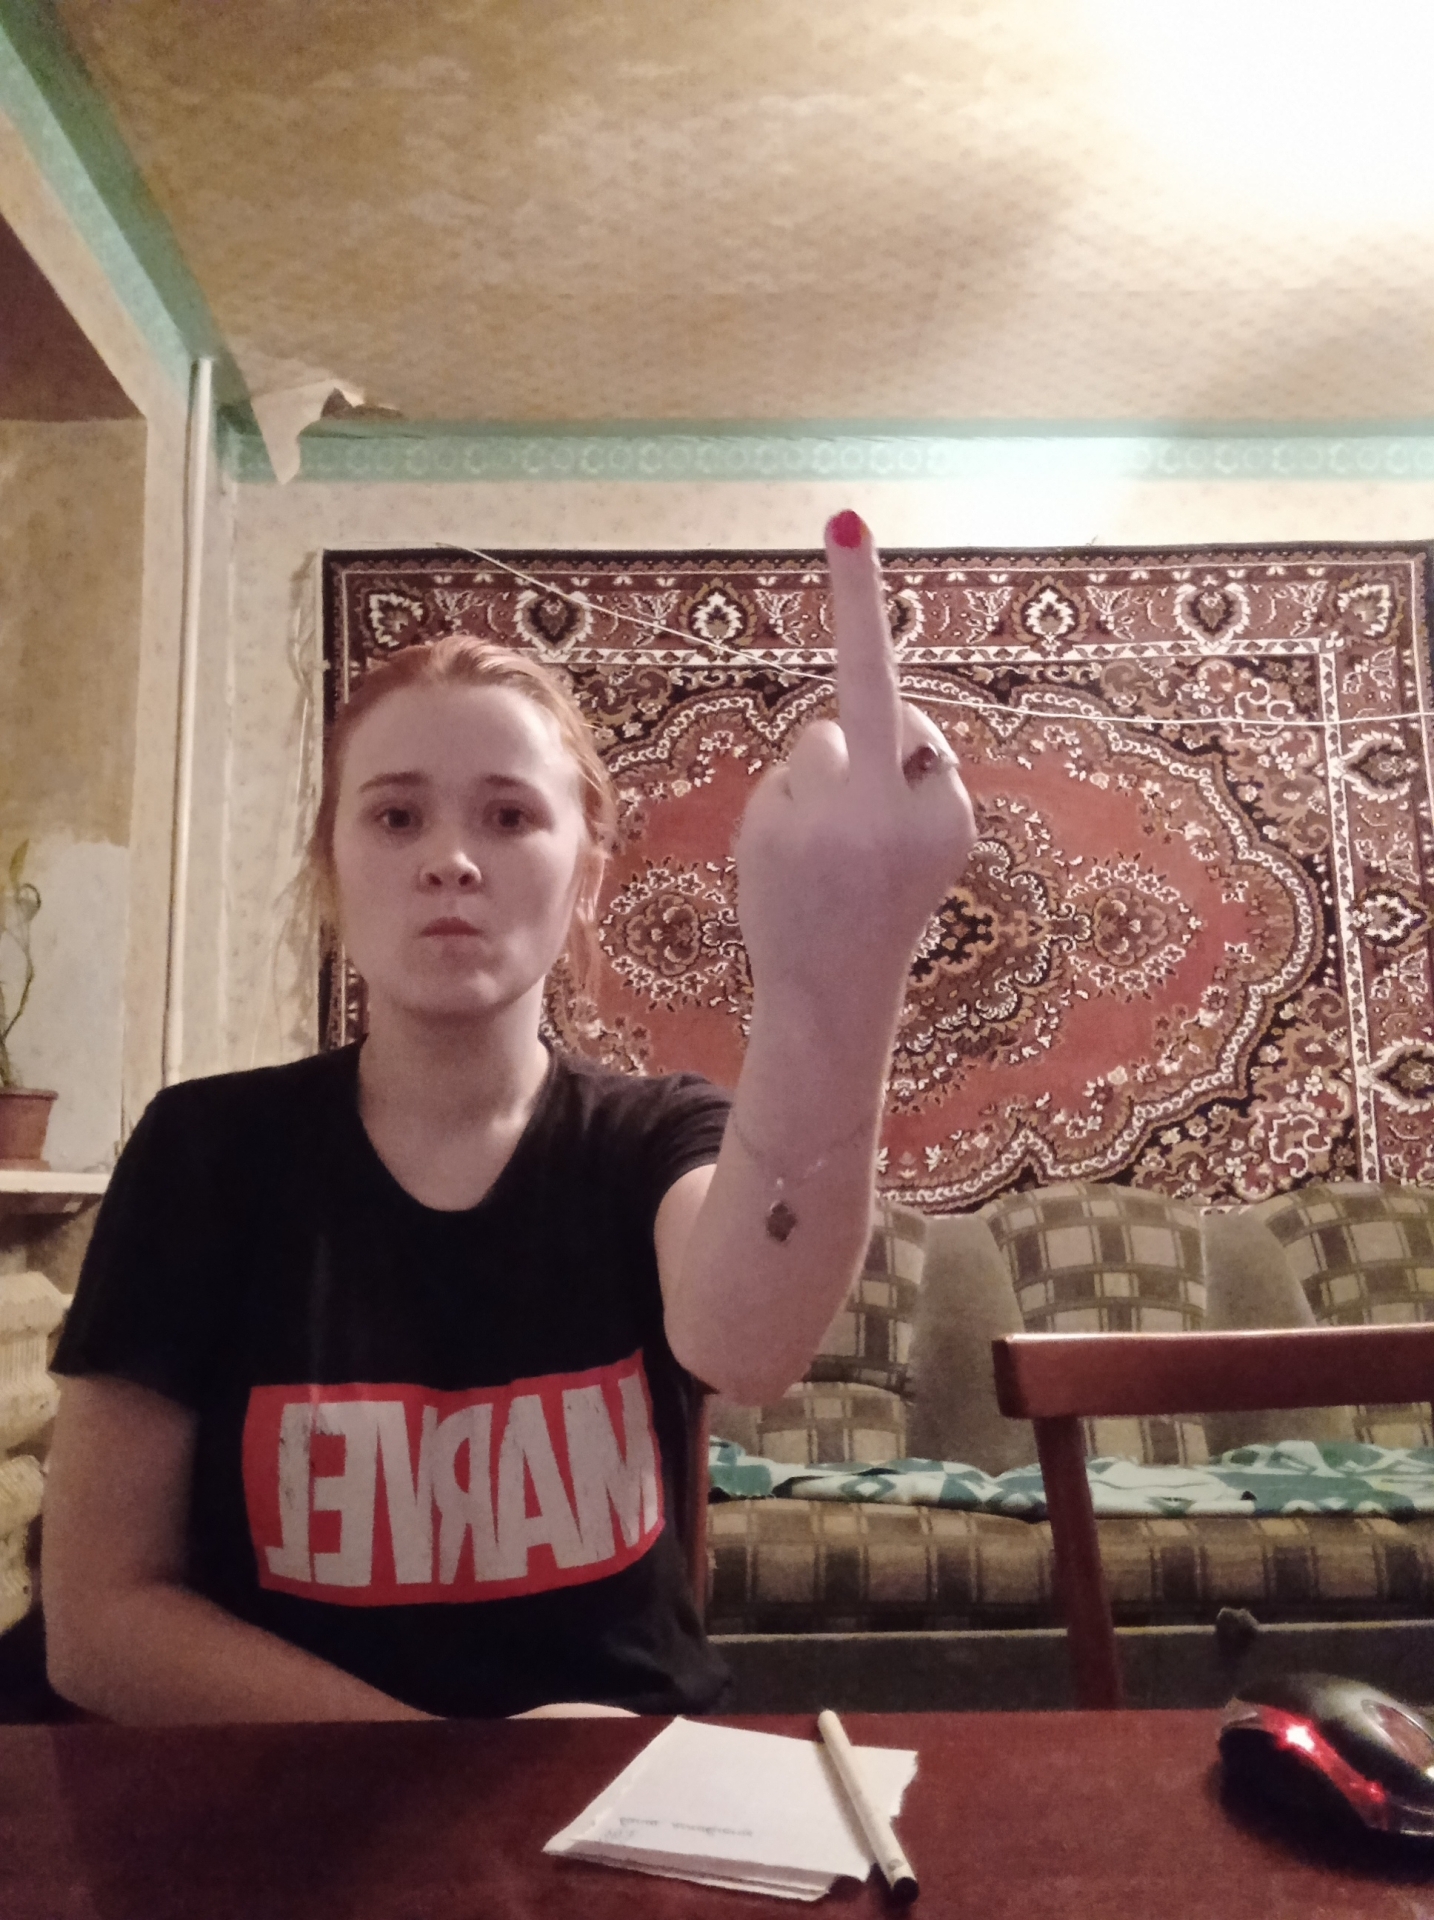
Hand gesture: middle_finger